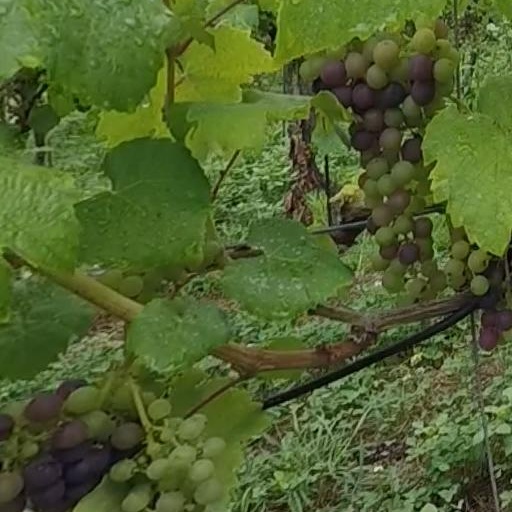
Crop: grape